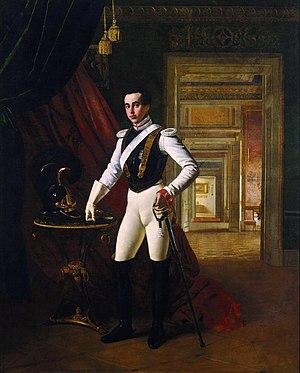
Lecteurs de journaux à Naples est un tableau du peintre russe Oreste Kiprensky, réalisé en 1831. Il appartient à la galerie Tretiakov où il est répertorié à l'inventaire sous le nᵒ 5100. Les dimensions du tableau sont de 64,5 × 78,3 cm. Le tableau est aussi appelé Lecteurs du journal, Lecteurs de journaux en Italie, Voyageurs lisant la Gazette de France et encore par d'autres noms. Le tableau est un portrait de groupe de quatre hommes, dont l'un lit le journal et les autres écoutent. La nationalité des personnages représentés varie suivants les historiens d'art qui étudient le tableau : soit ils sont désignés comme étant Russes, soit comme étant Polonais.